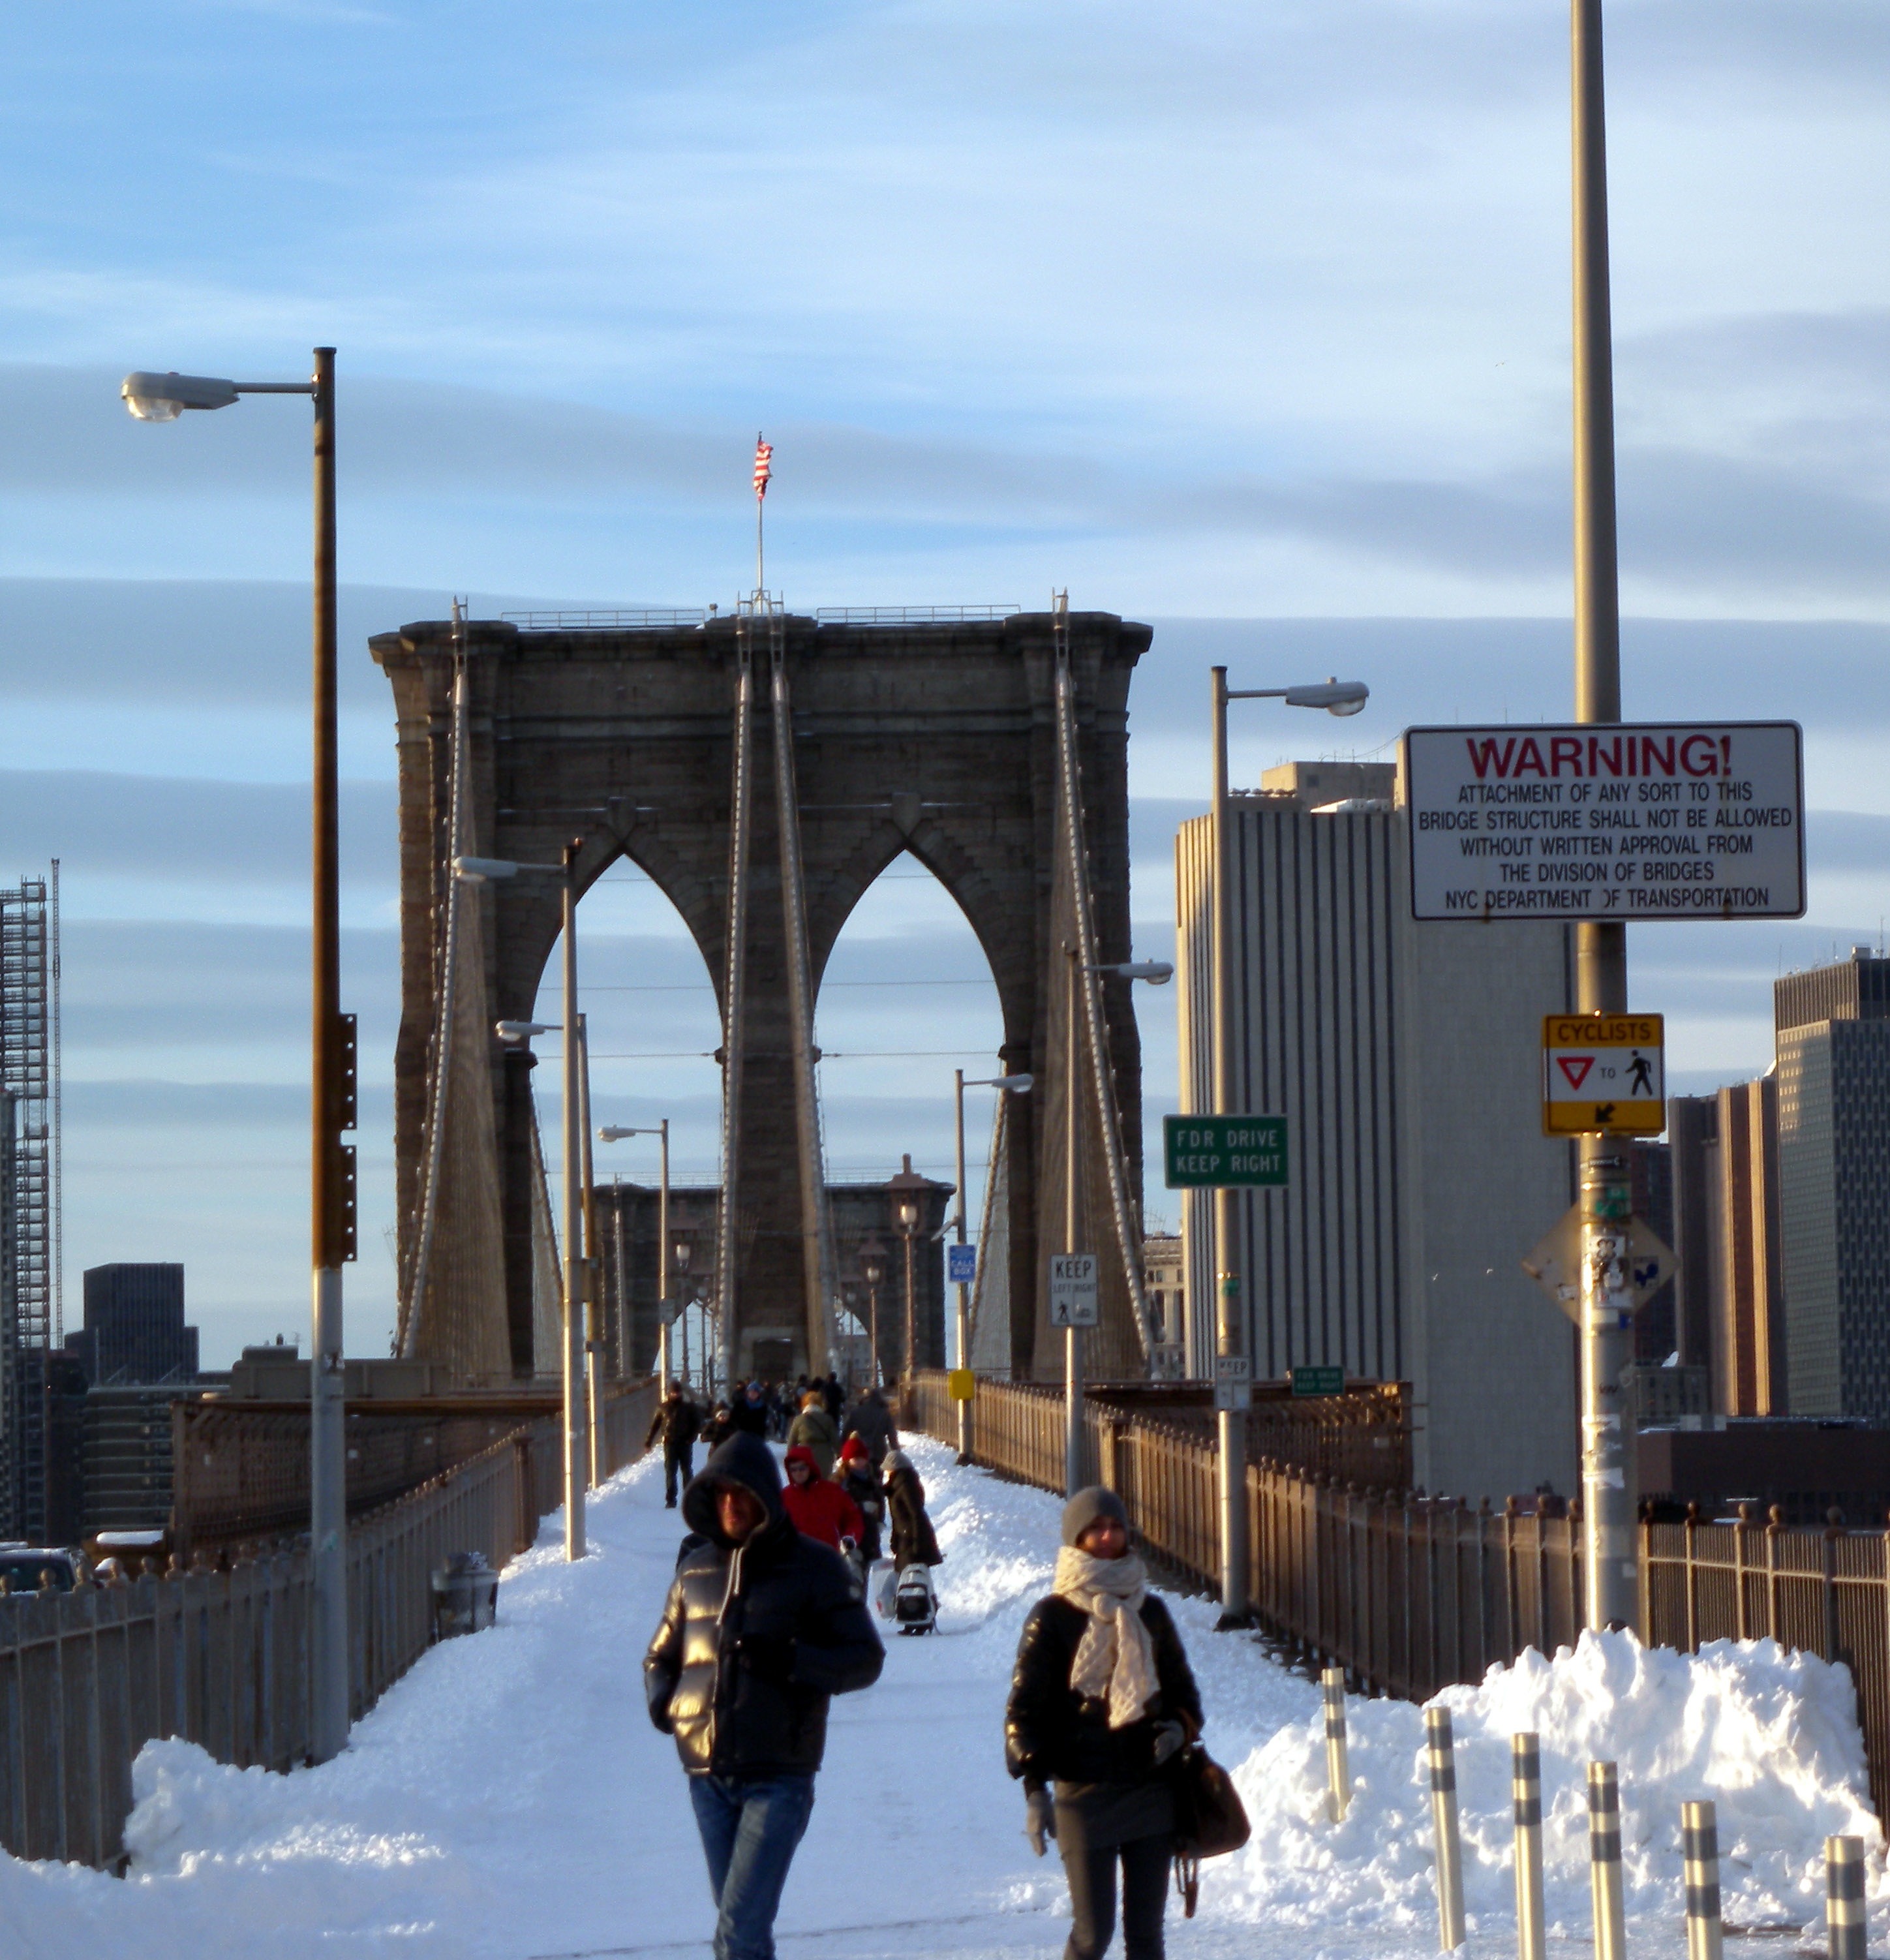
nature, walking, snow, winter, architecture, people, sky, boardwalk, skyline, city, urban, new york city, walkway, downtown, transport, ice, brooklyn bridge, landmark, outside, clouds, famous, historical, cities